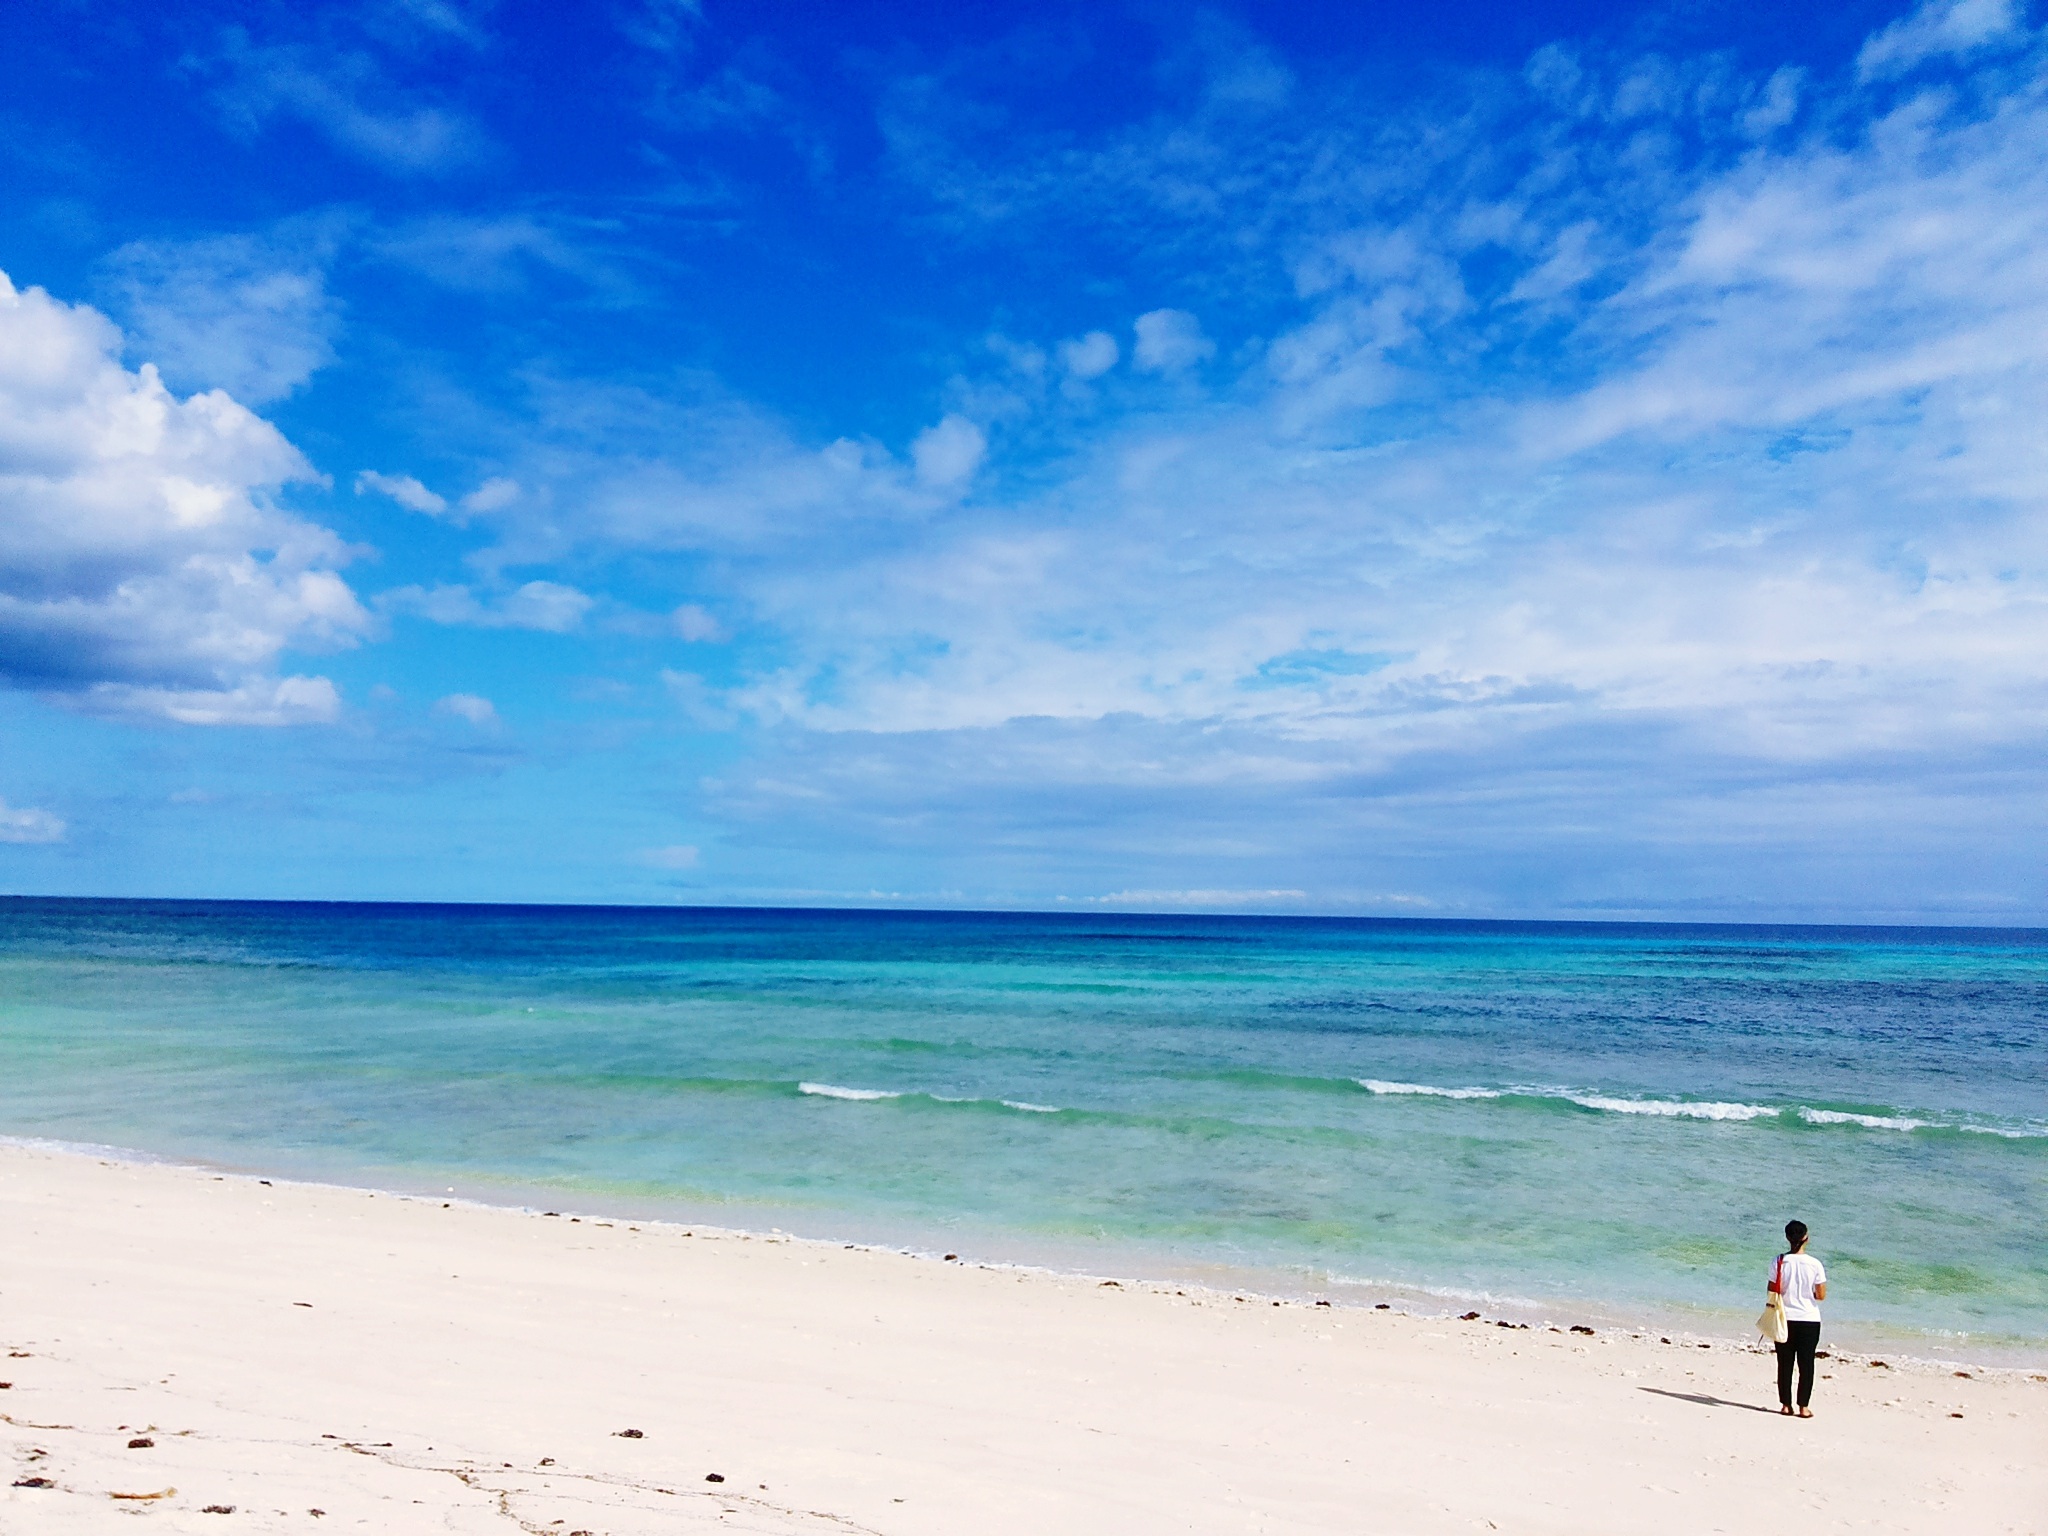
beach, sea, coast, sand, ocean, horizon, cloud, sky, sunlight, shore, wave, vacation, bay, body of water, caribbean, cape, wind wave